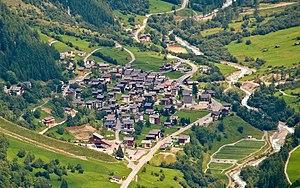
Wiler (Lötschen) est une commune suisse du canton du Valais, située dans le demi-district de Rarogne occidental.